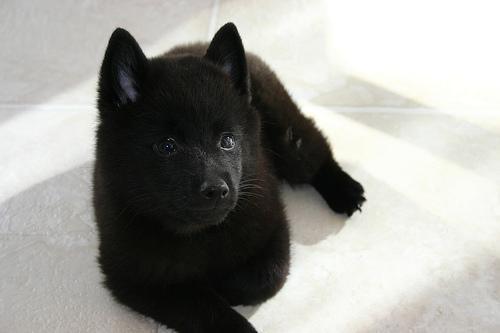
schipperke